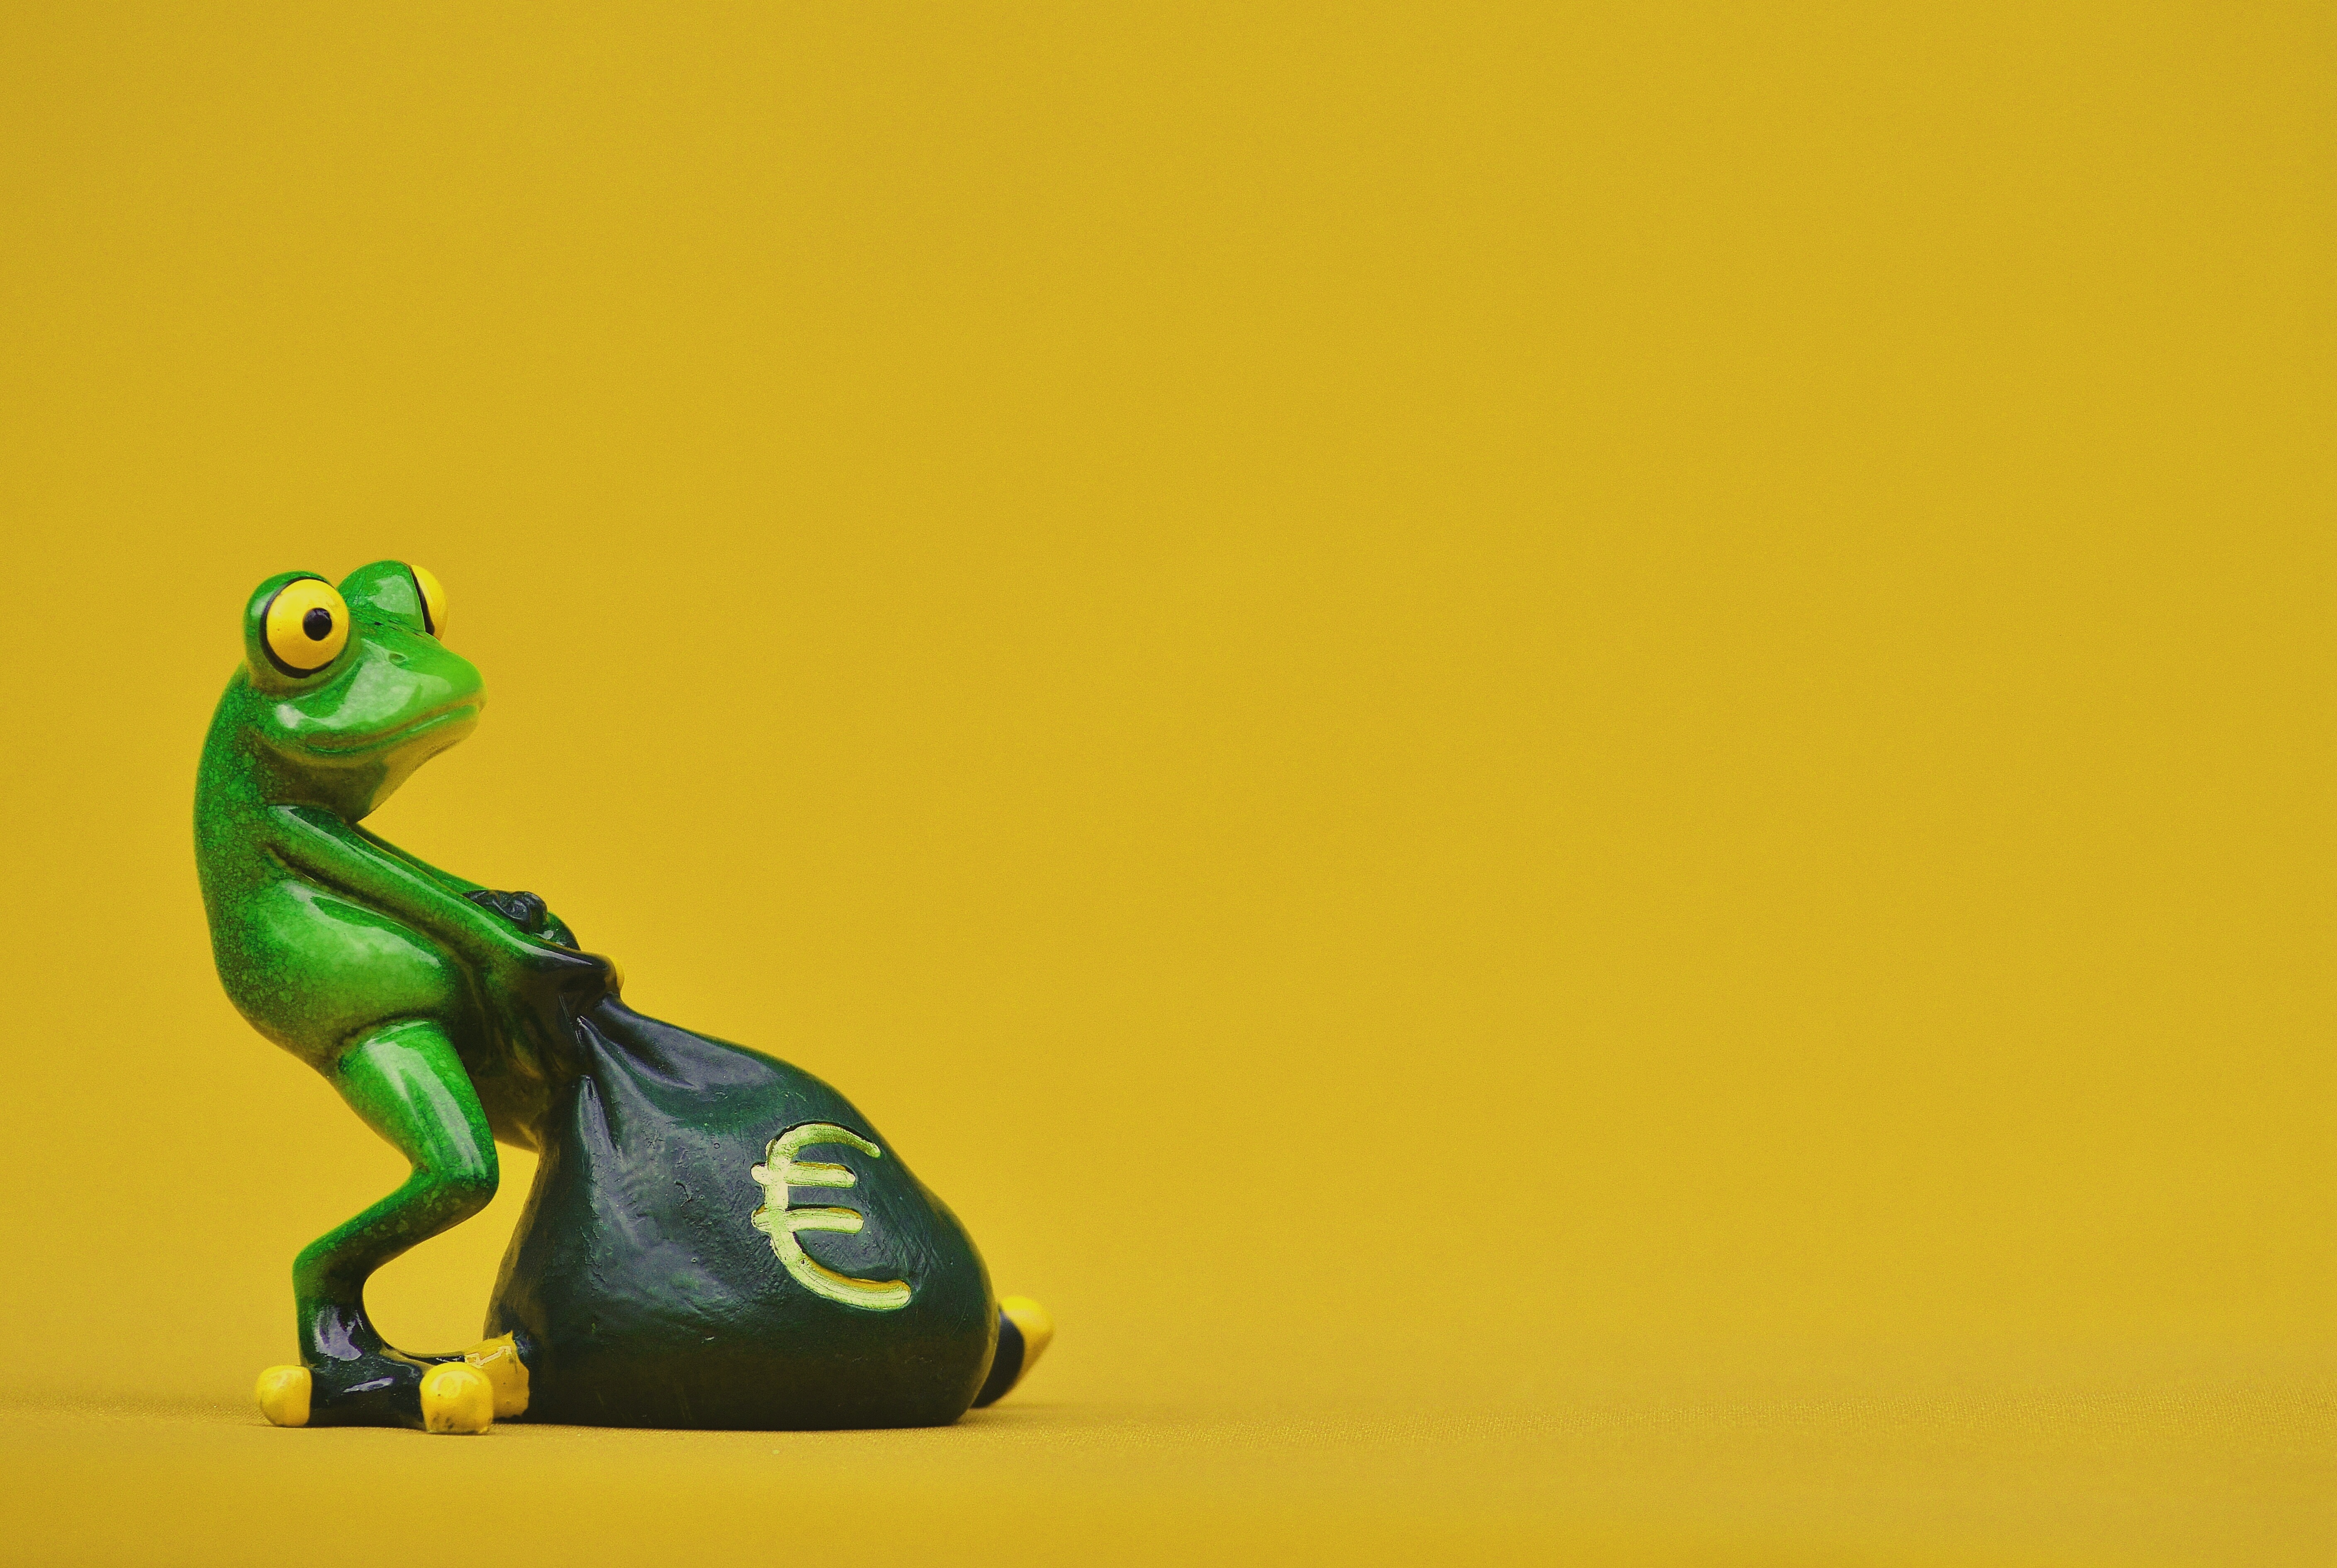
cute, green, money, bag, frog, yellow, empire, fun, figure, illustration, funny, euro, reserves, money soothes, days wealthy, money bag